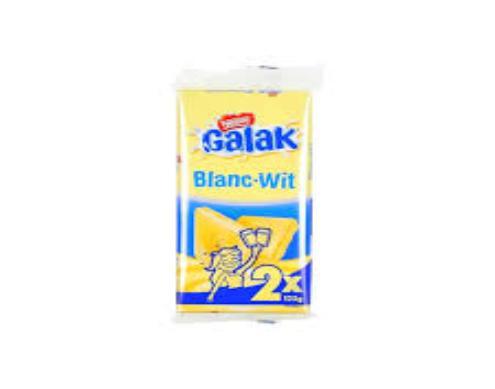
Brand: galak
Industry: Food